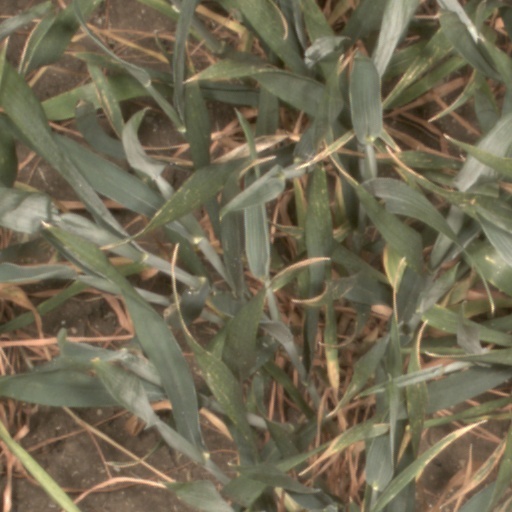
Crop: wheat